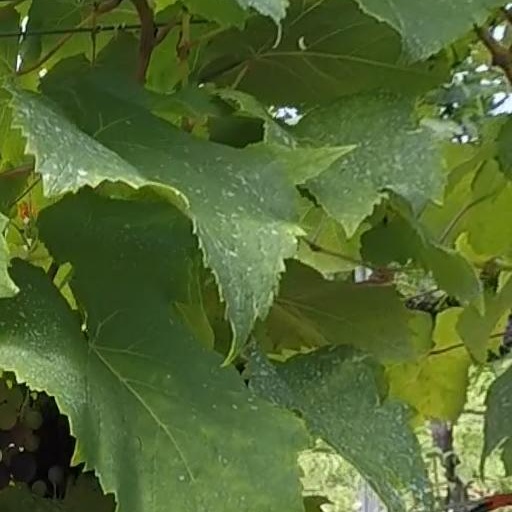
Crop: grape